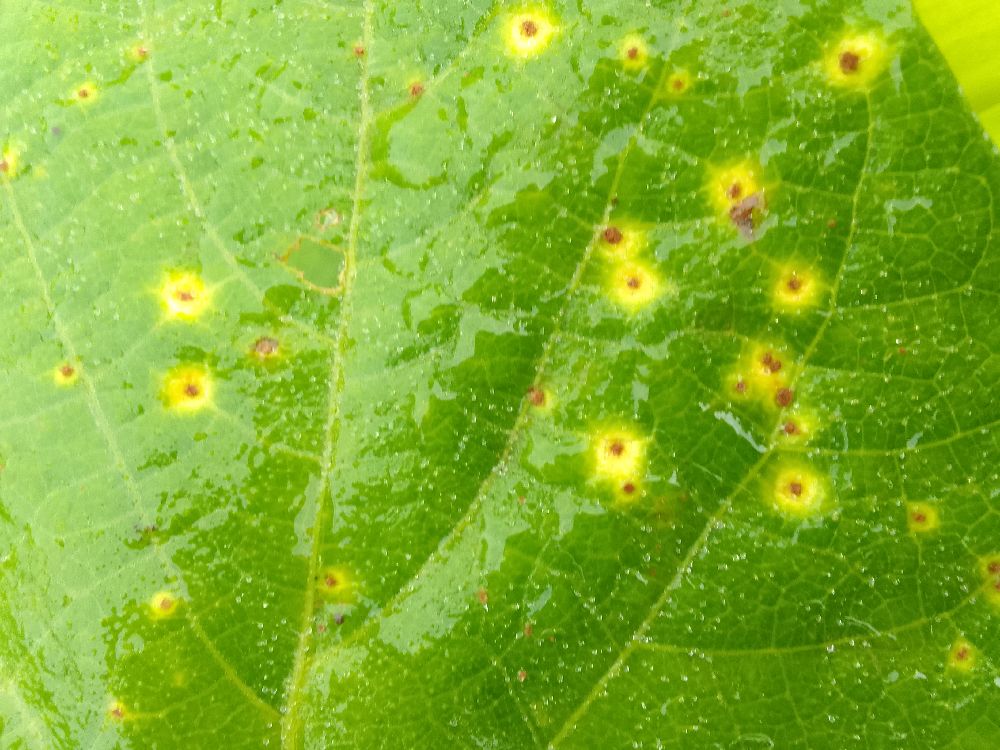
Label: rust